Citi Field

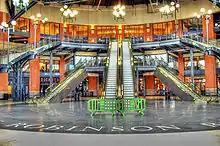
The interior of the Jackie Robinson Rotunda

The front entrance of Citi Field features a rotunda named after Brooklyn Dodgers legend Jackie Robinson and honors his life and accomplishments. Engraved into the rotunda's floor and etched into the archways are words and larger-than-life images that defined Robinson's nine values: Courage, Excellence, Persistence, Justice, Teamwork, Commitment, Citizenship, Determination and Integrity.